Bispham Hall

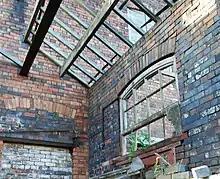
Bispham Hall Brick Works

Bispham Hall is a Grade II* listed Elizabethan country house in Billinge, now part of the Metropolitan Borough of Wigan, Greater Manchester, England.